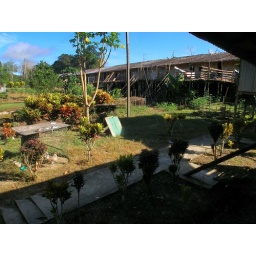
Longhouse the day after. After a no-sleep night with a black cat in mating period behind the door, crying/shouting all night long.